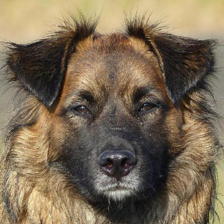
Label: animals